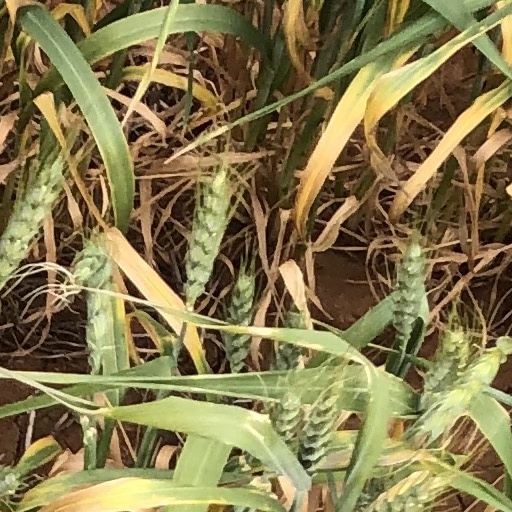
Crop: wheat